Hazel Newlevant

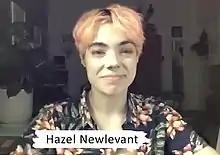
Newlevant speaks at Small Press Expo 2020

Hazel Newlevant is an American cartoonist and editor known for creating and editing comics about queer history, bisexuality, polyamory, and reproductive rights. Raised in Portland, Oregon, Newlevant lives in Queens, New York.